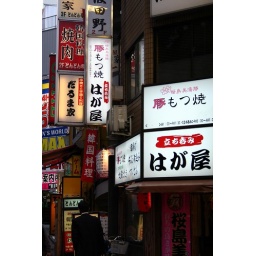
One of the most typical sights in Tokyo... A street full of signs and advertisement and a business man passing by.